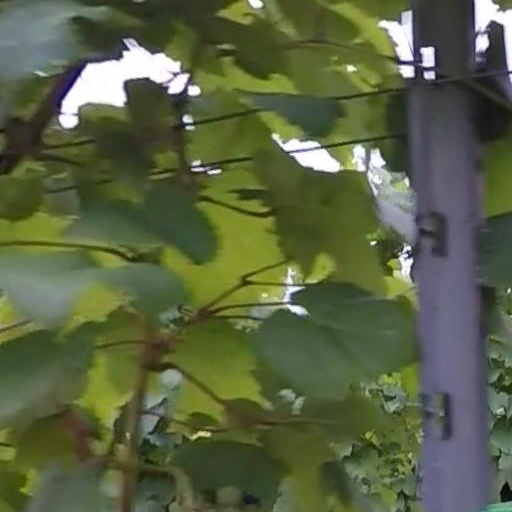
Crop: grape